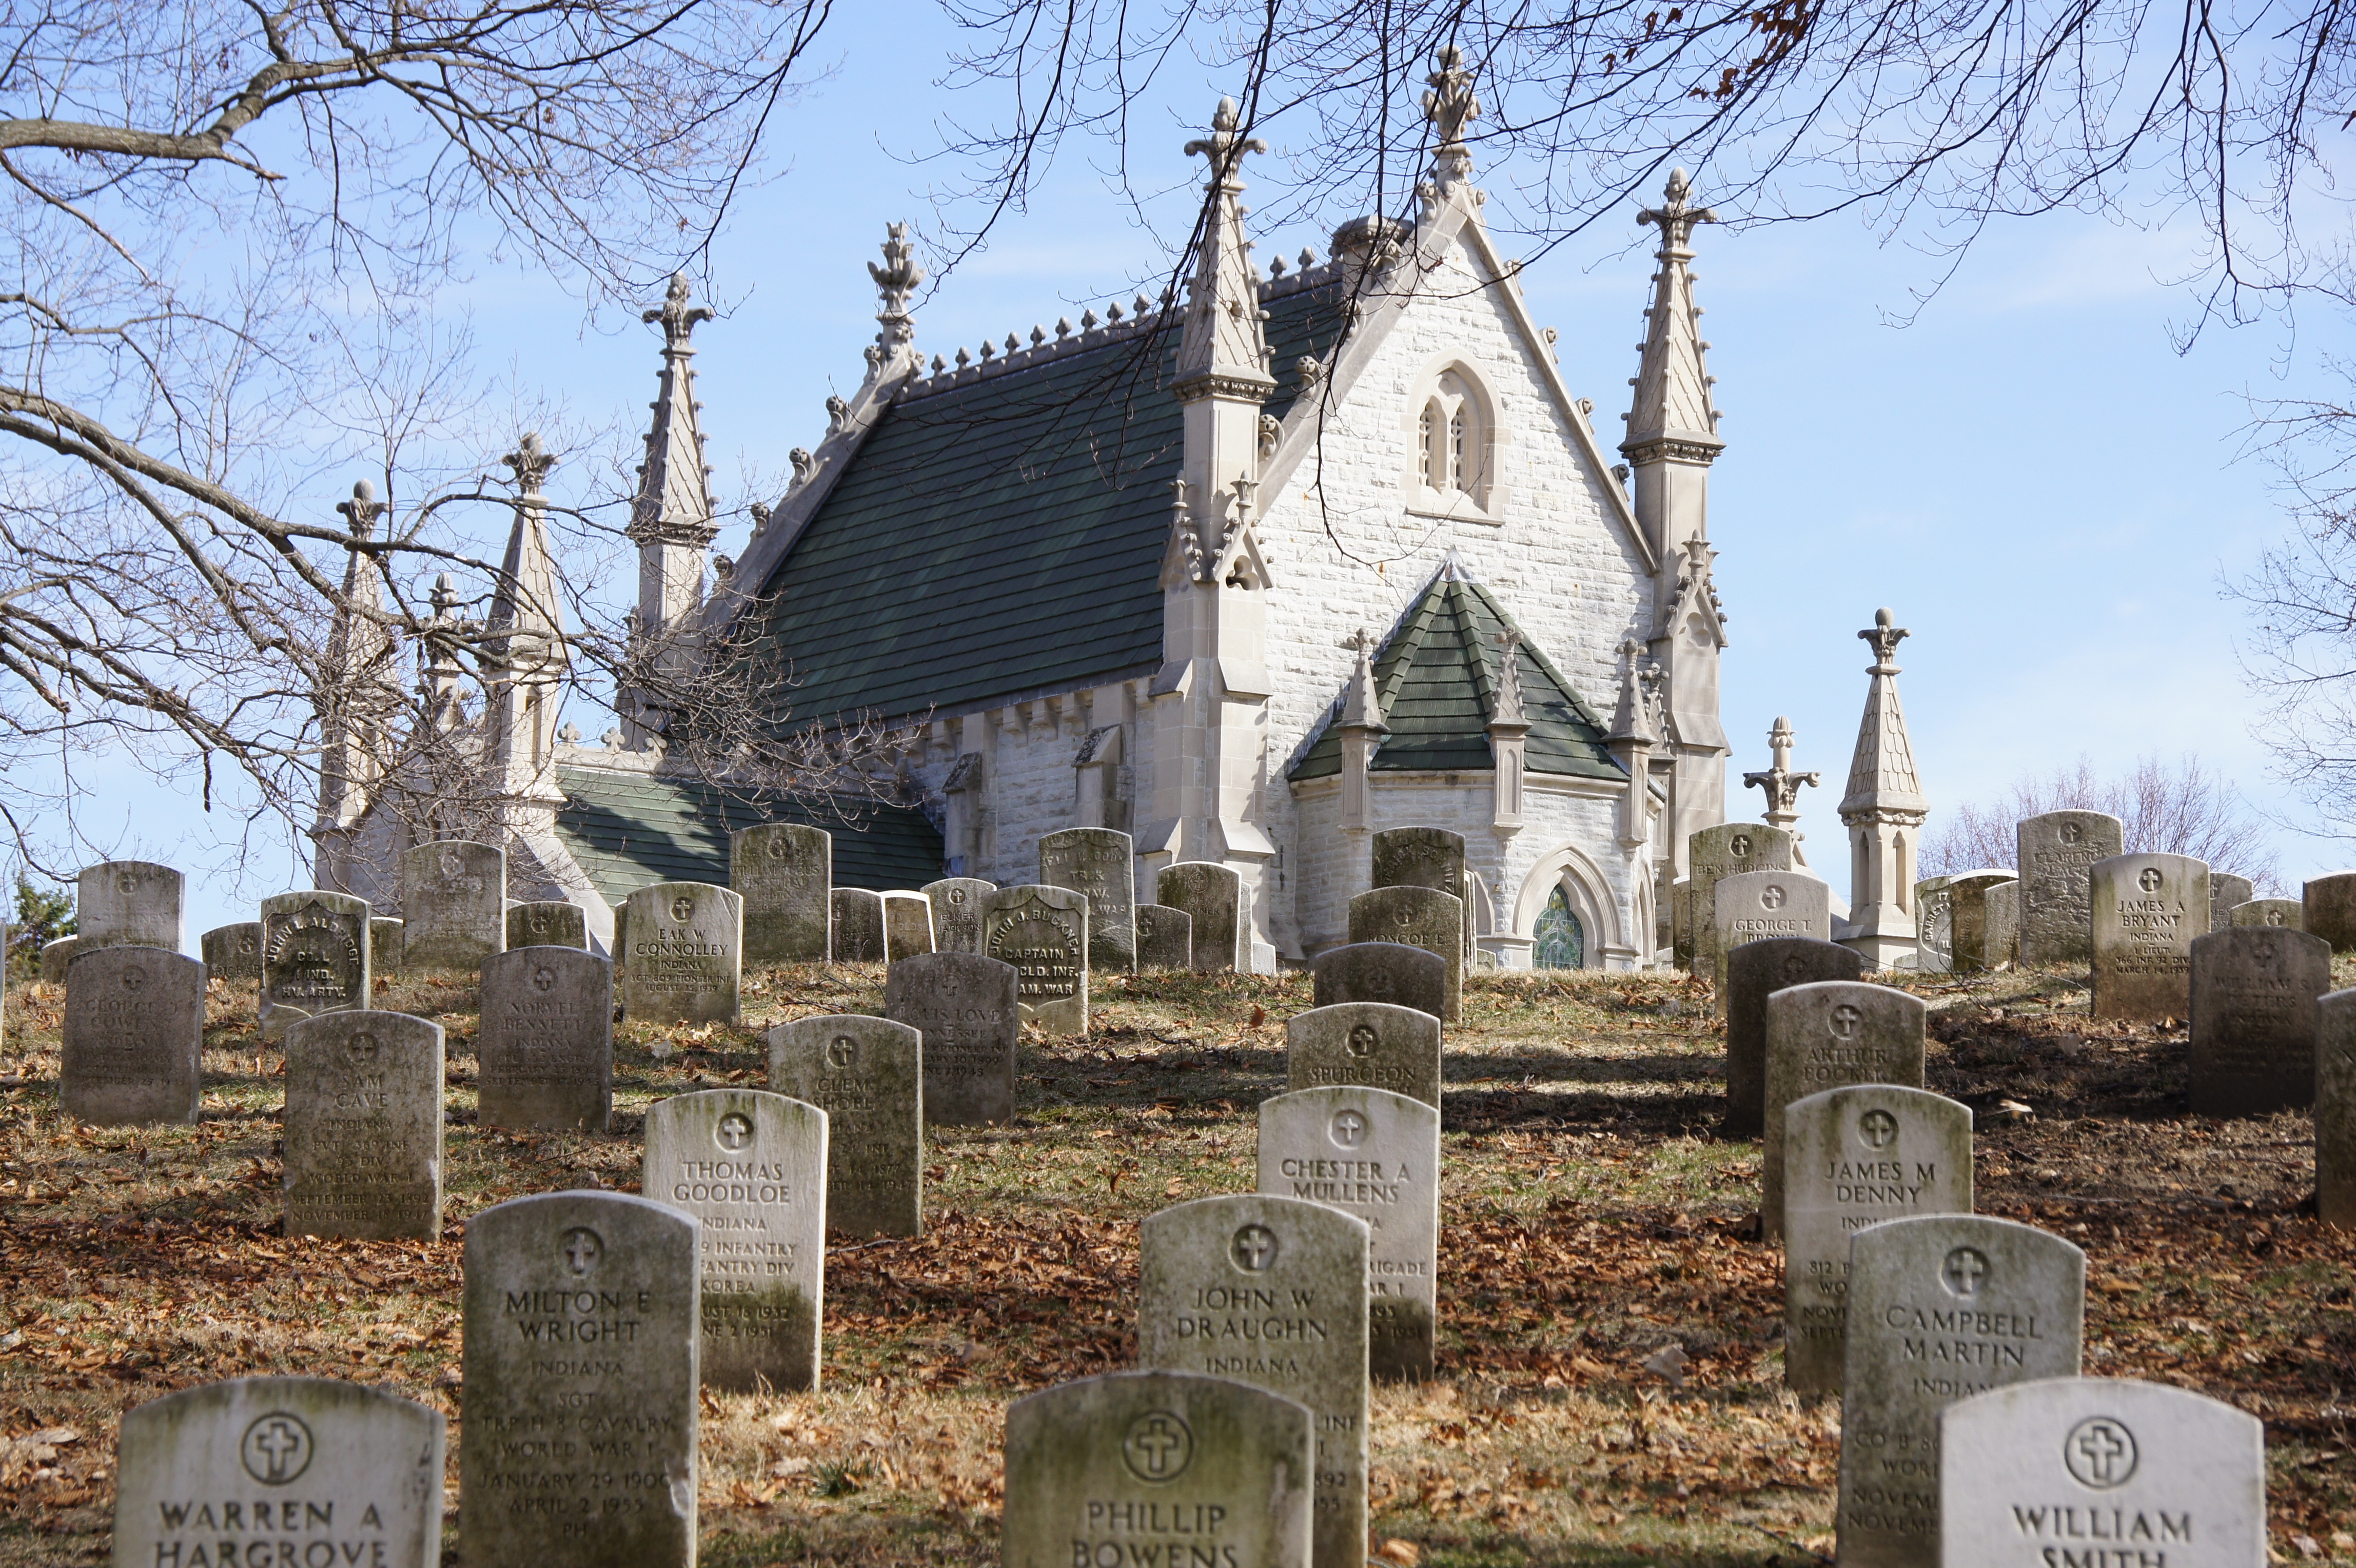
building, spooky, memory, chapel, cemetery, death, place of worship, grave, religious, memorial, graveyard, scary, place, headstone, tombstones